Dilip Kumar

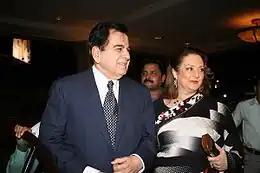
Kumar with his wife Saira Banu in 2007

Kumar and Madhubala were drawn to each other during the shooting of "Tarana" (1951). They were in a relationship for seven years until the Naya Daur court case, during which Kumar testified against Madhubala and her father, ending their relationship. They never worked together again after "Mughal-e-Azam" (1960). Kumar later expressed in his autobiography, "Was I in love with Madhubala as the newspapers and magazines reported at that time? As an answer to this oft-repeated question straight from the horse's mouth, I must admit that I was attracted to her both as a fine co-star and as a person who had some of the attributes I hoped to find in a woman at that age and time...She, as I said earlier, was very sprightly and vivacious and, as such, she could draw me out of my shyness and reticence effortlessly." However, Kumar shared in his biography that contrary to popular notion, Madhubala's father Ataullah Khan wasn't opposed to their match but instead, wanted to turn this marriage into a business venture which did not land well with him.